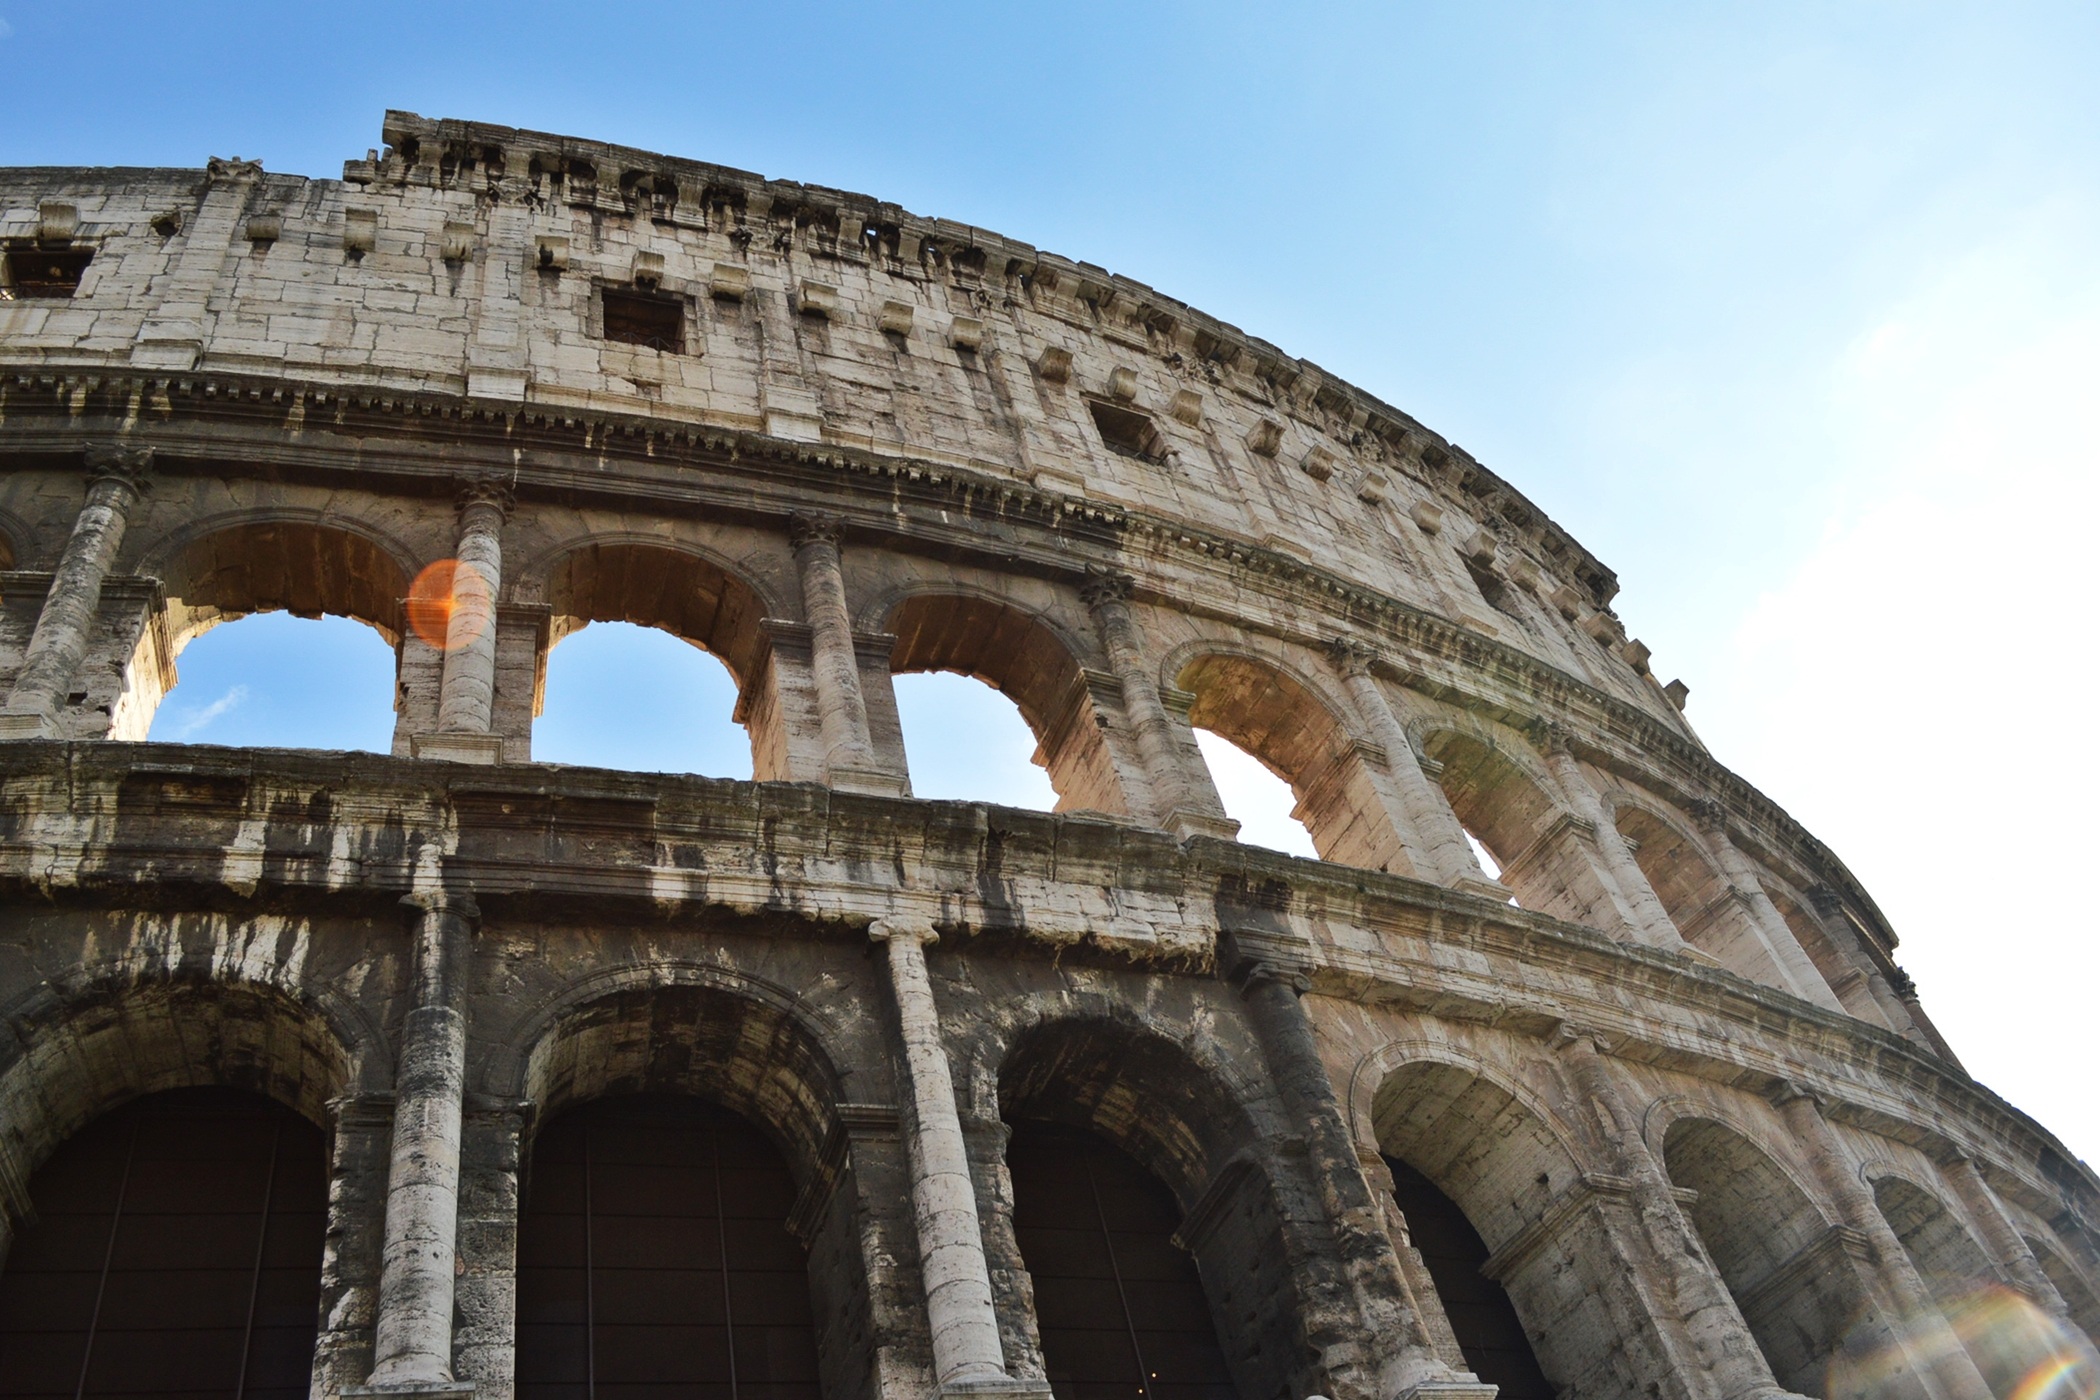
architecture, structure, sky, building, monument, travel, arch, landmark, italy, colosseum, places of interest, lights, rome, amphitheatre, basilica, dome, ancient rome, historic site, ancient history, t rt netelm, human settlement, ancient roman architecture